Cyril Stacul

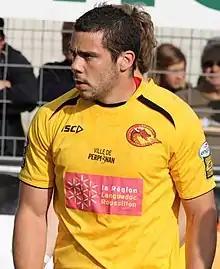

Cyril Stacul (born 12 October 1984) is a French professional rugby league footballer who plays as a er or for the Lézignan Sangliers in the Elite One Championship and has played for France at international level.